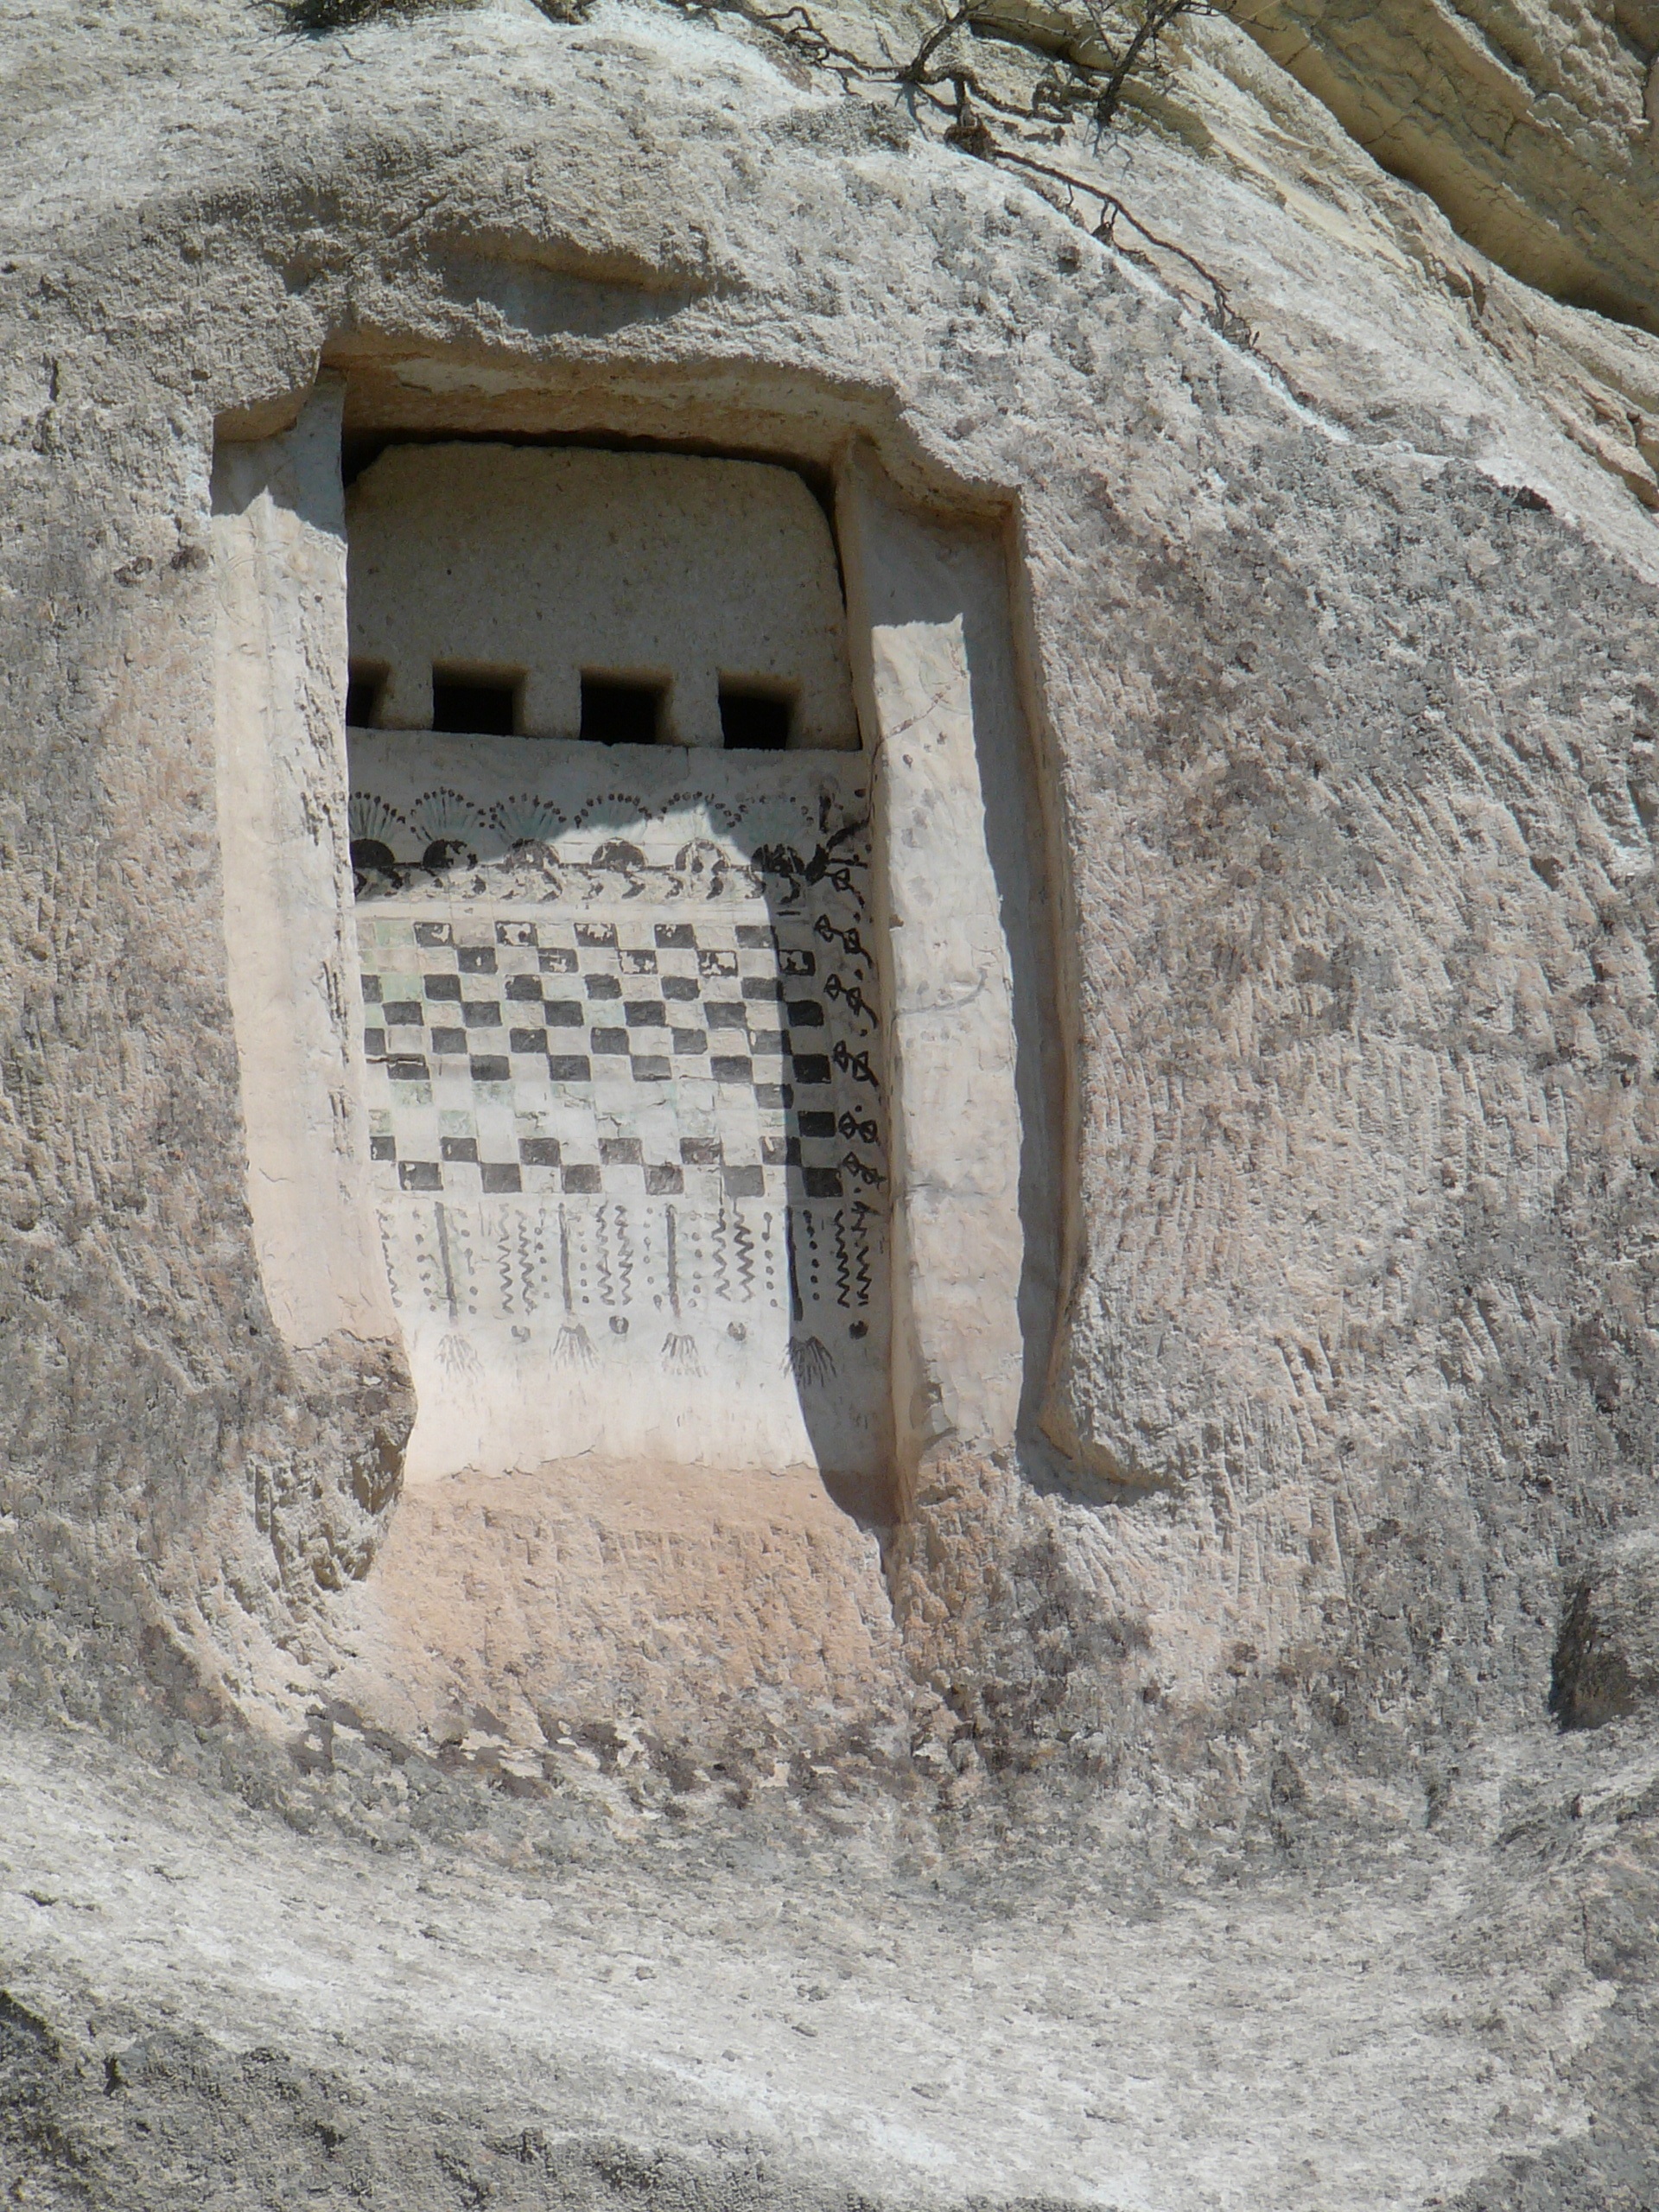
rock, wall, material, temple, ruins, turkey, cappadocia, ancient history, pigeon loft